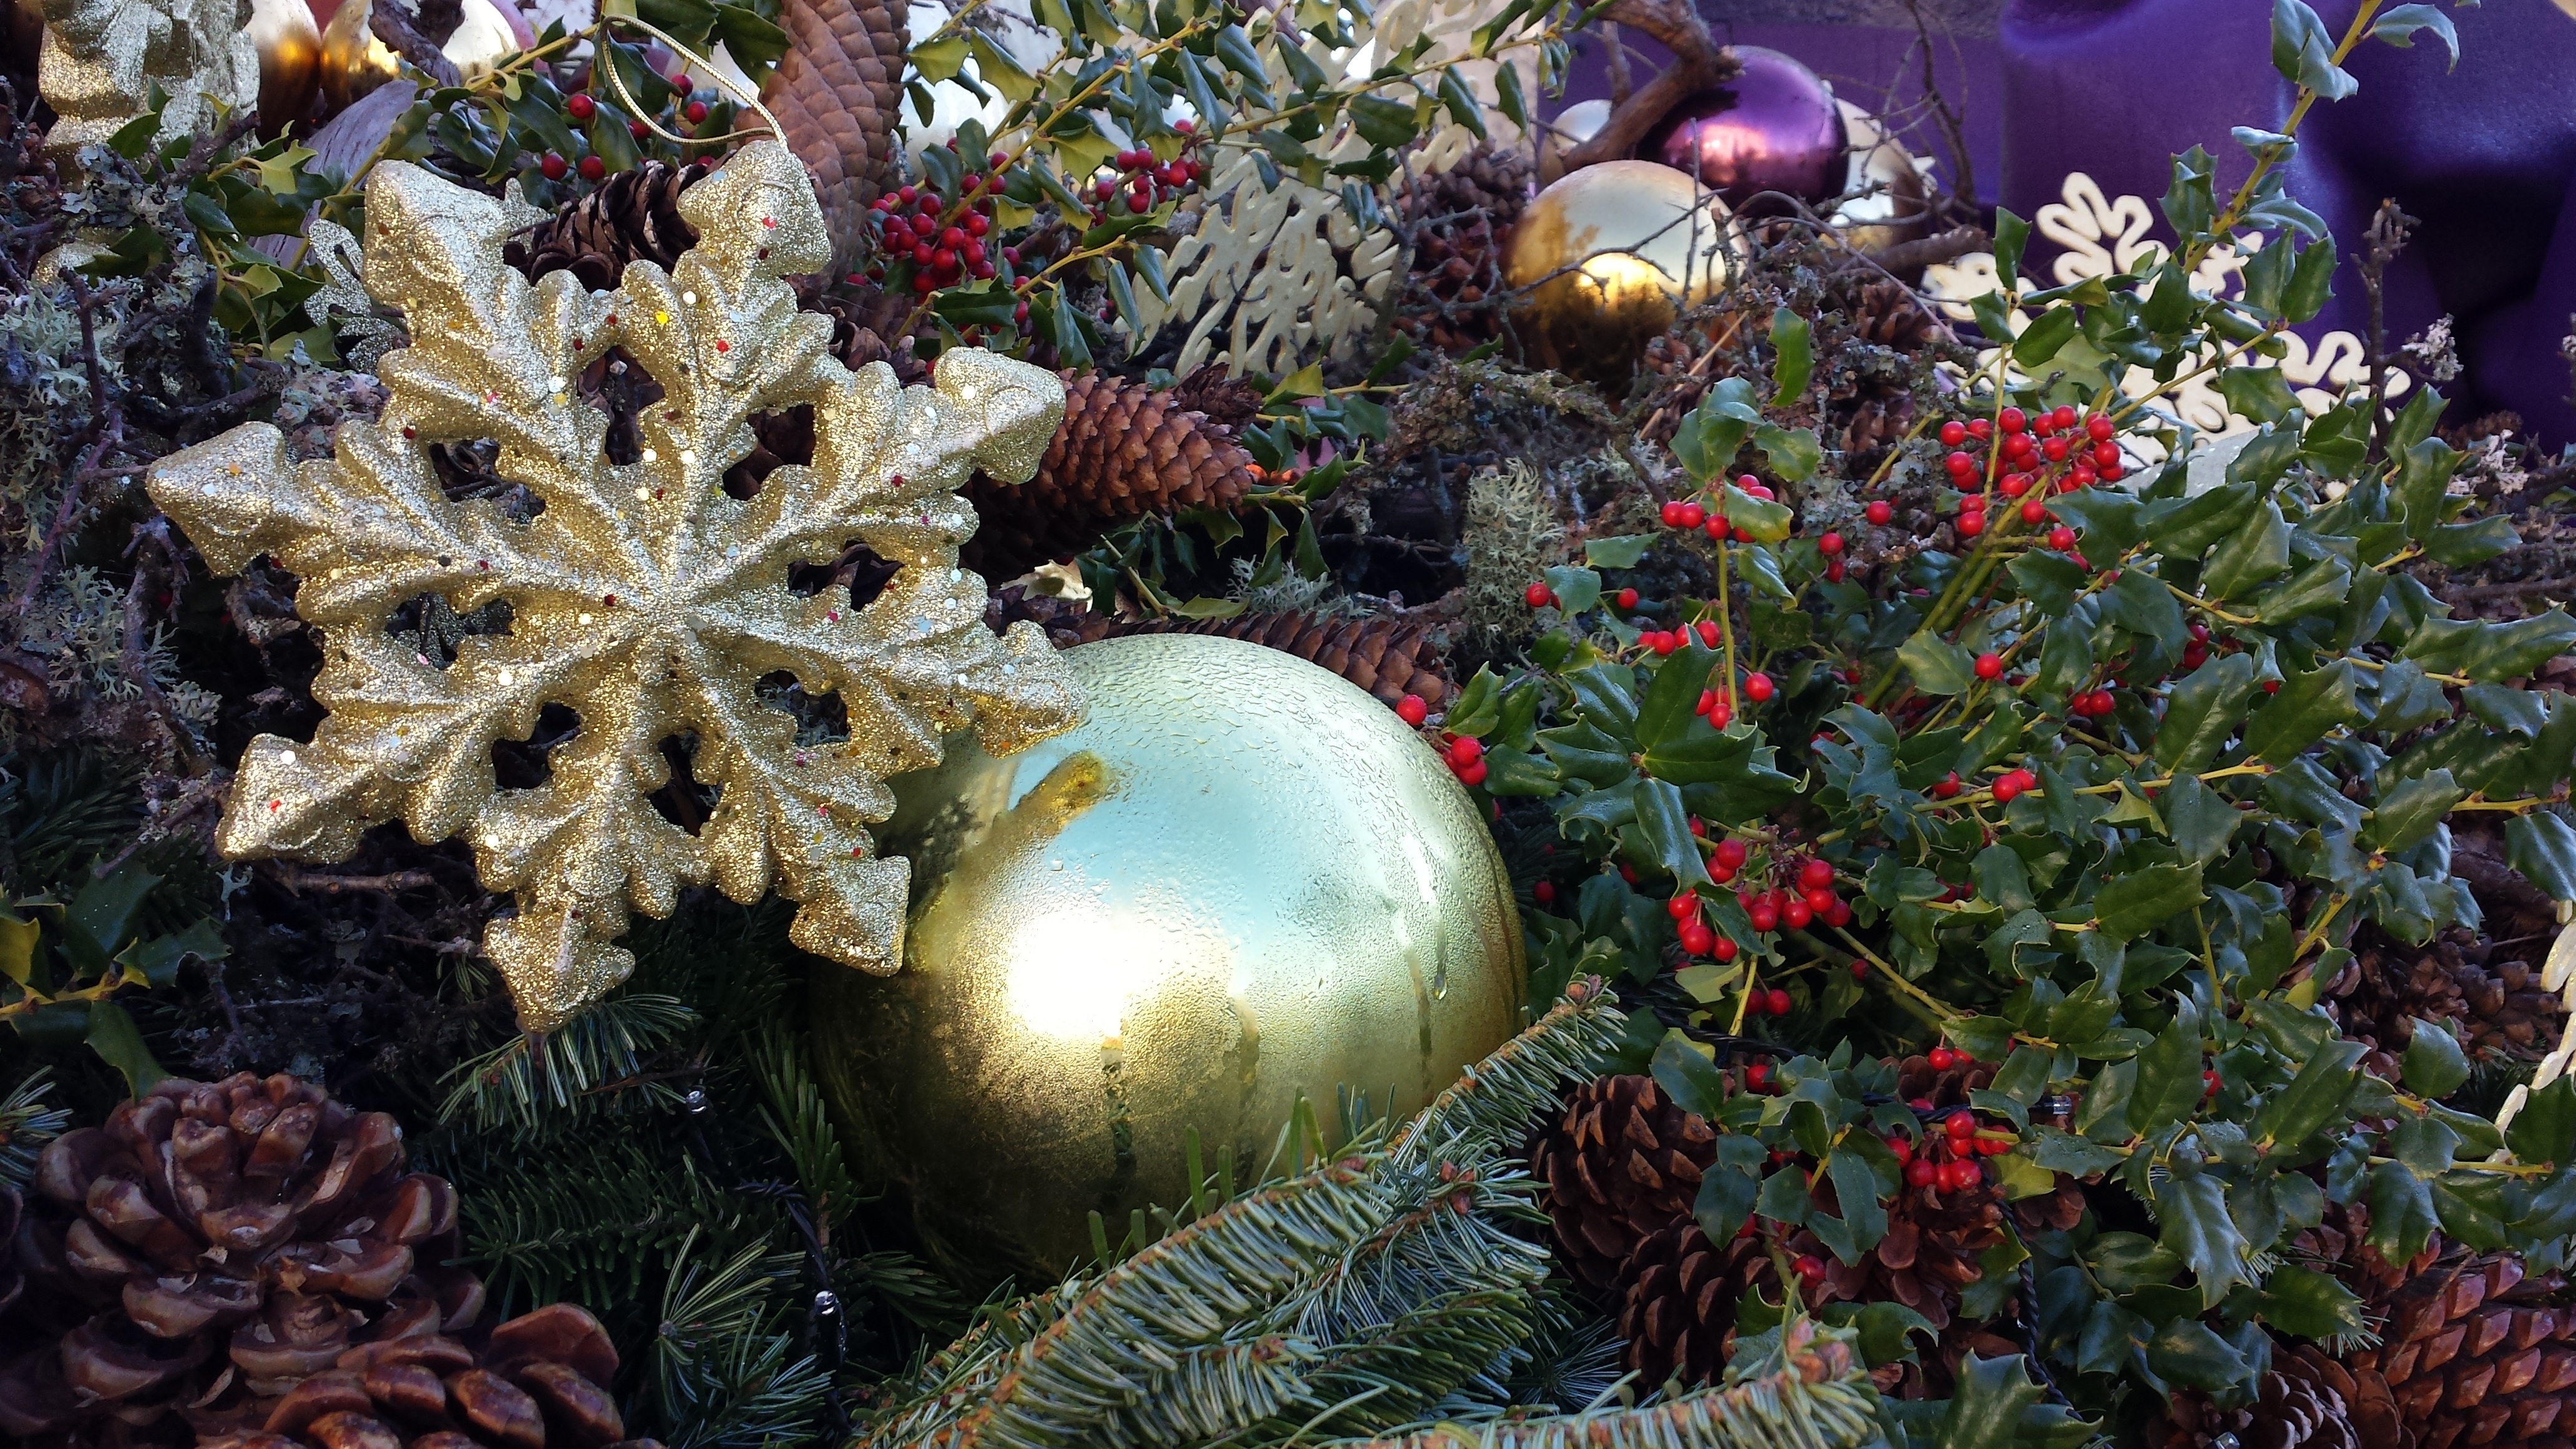
tree, branch, plant, flower, autumn, garden, christmas, fir, flora, christmas tree, season, advent, christmas decoration, holidays, woody plant